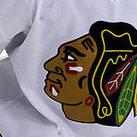
Age: 32